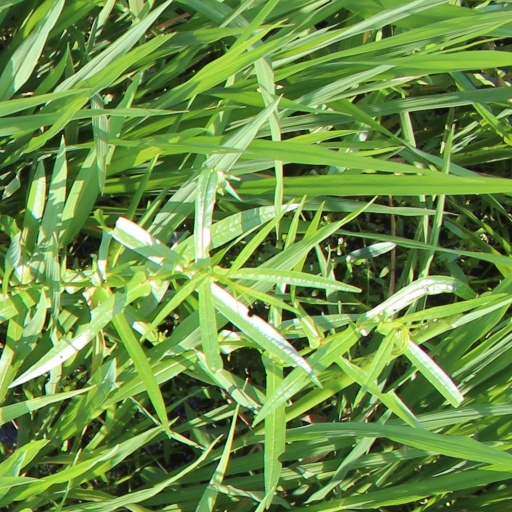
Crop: rice